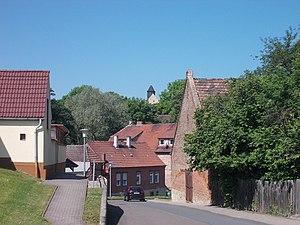
Farnstädt est une commune allemande de l'arrondissement de Saale, Land de Saxe-Anhalt.